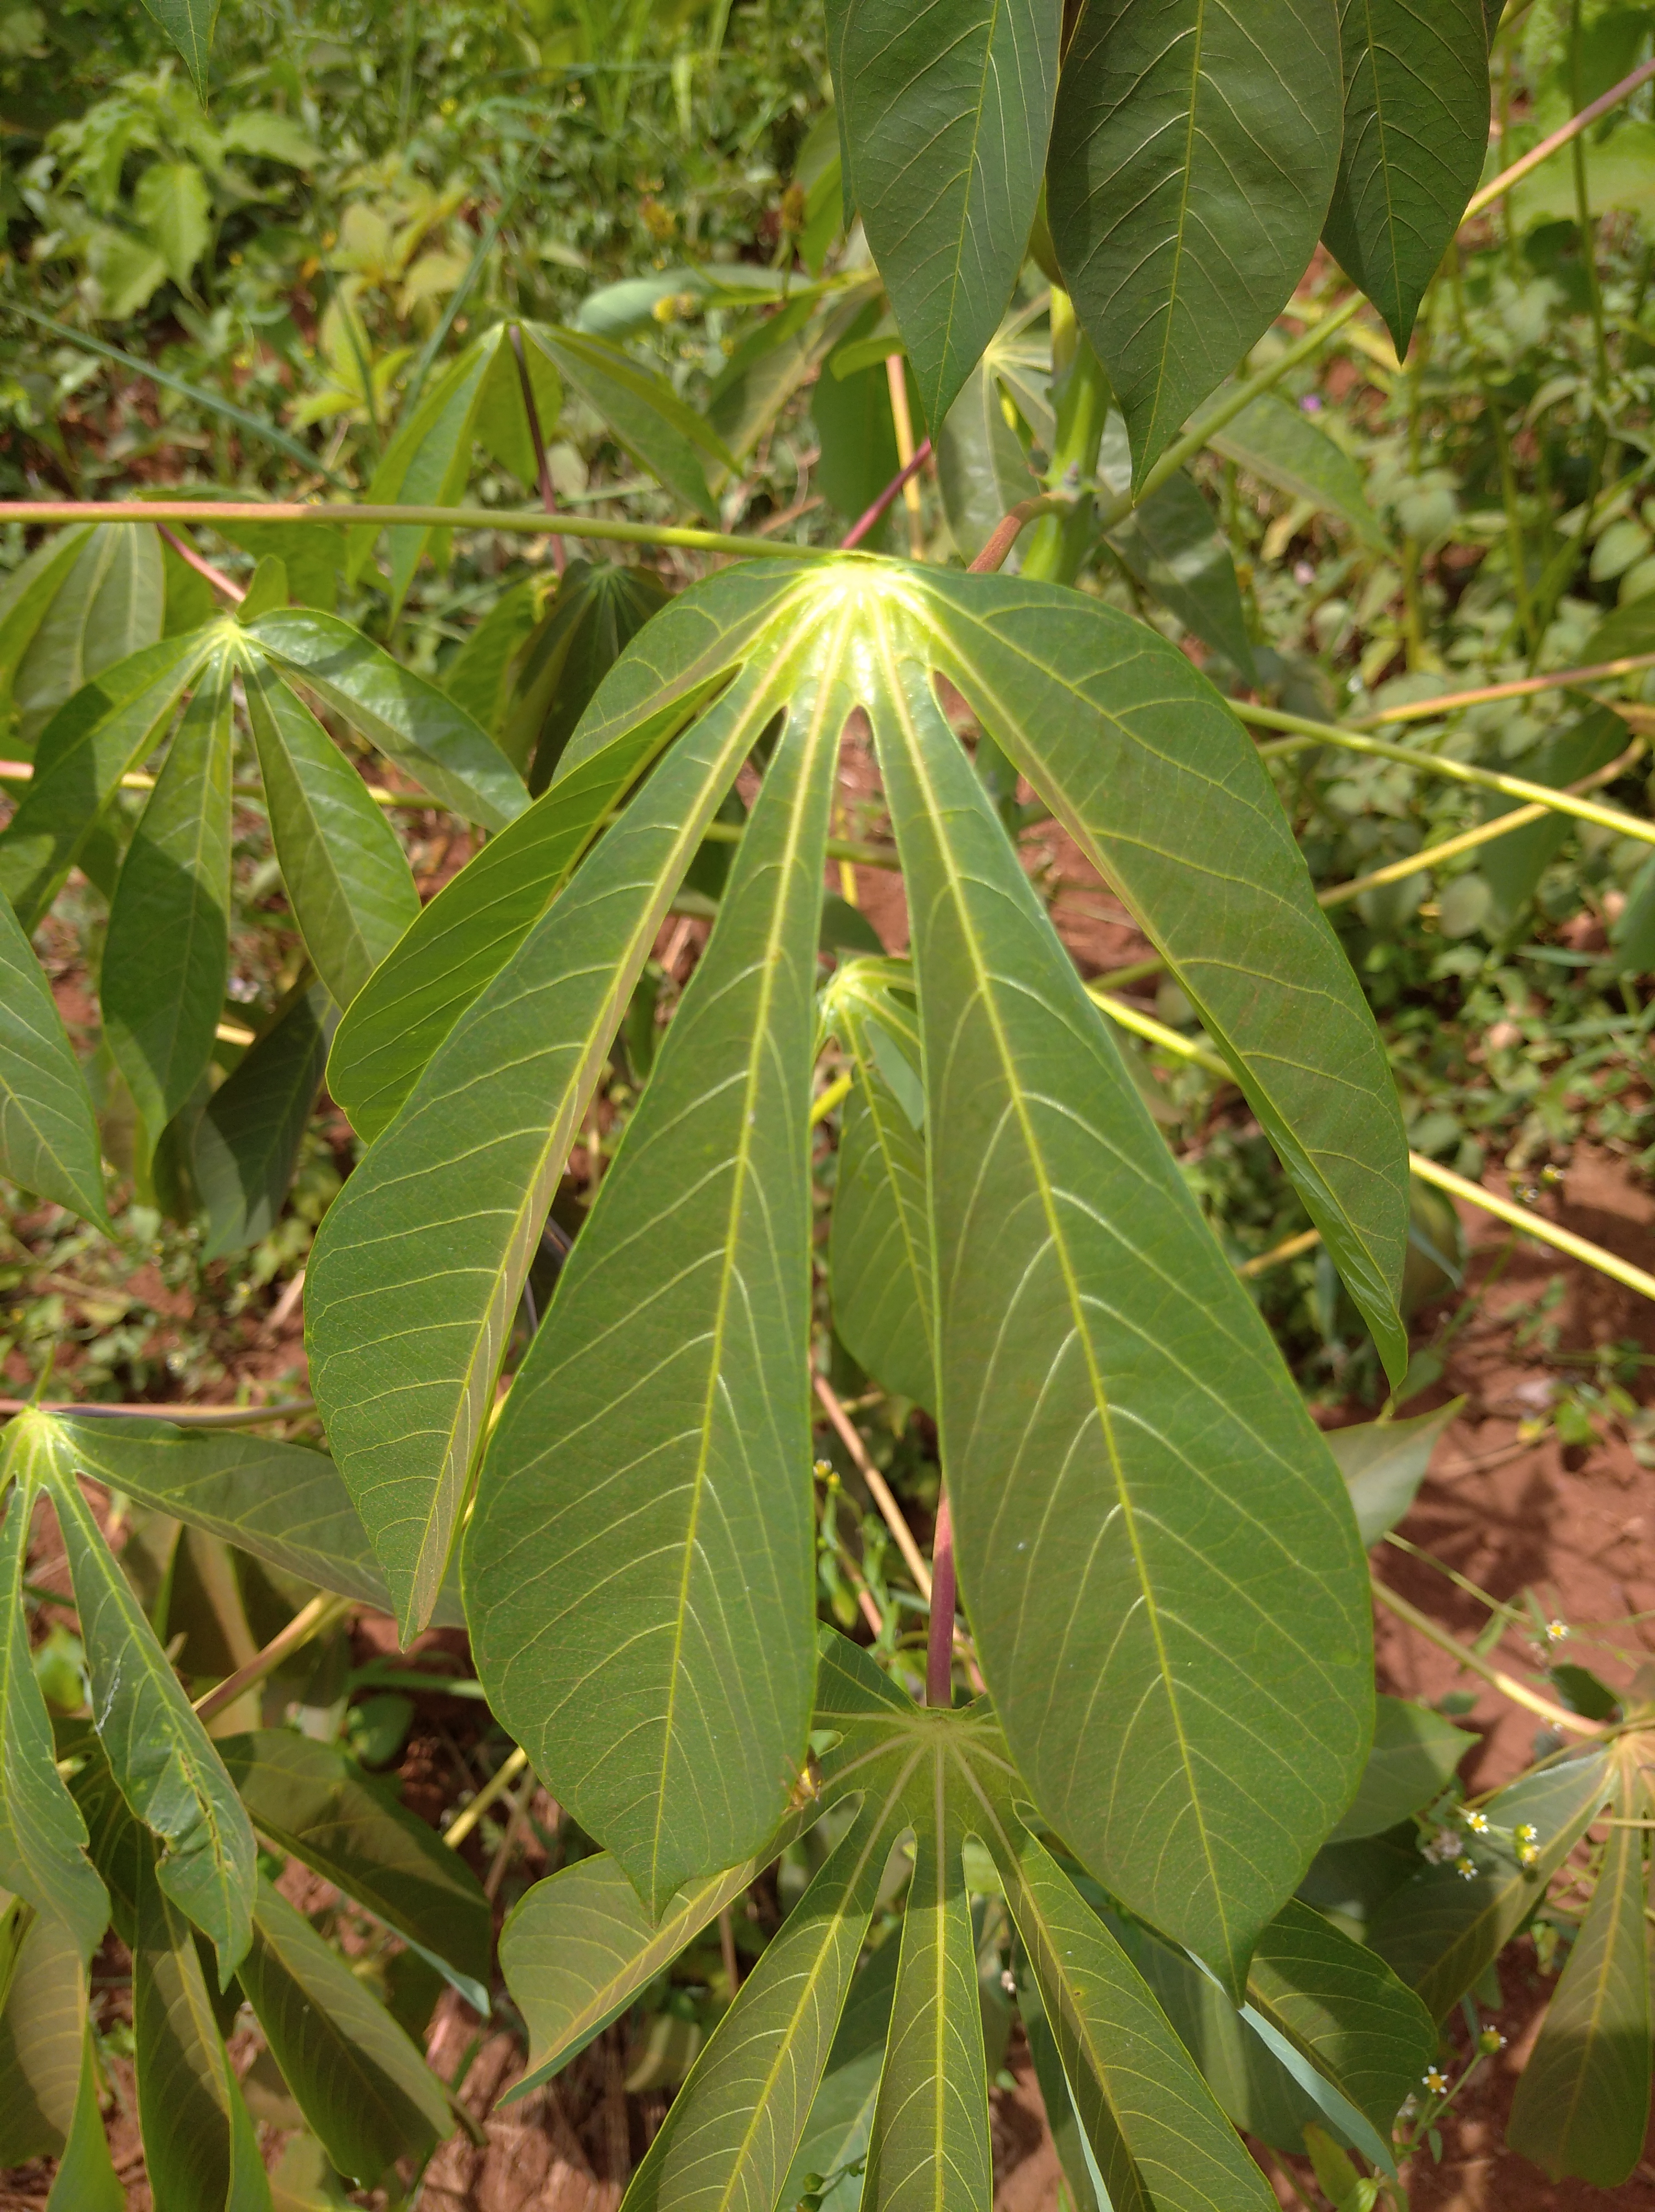
Label: healthy